James Fergus

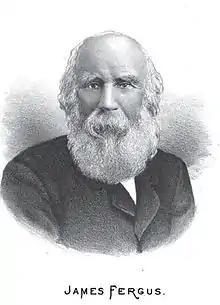
James Fergus, ca 1885

James Fergus (October 8, 1813 – June 5, 1902) was a miner, rancher, businessman and politician in Minnesota and Montana. He immigrated as a young man from Scotland and became a naturalized United States citizen. He helped develop the frontier in both territories, founding cities and counties.